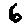
Label: 6